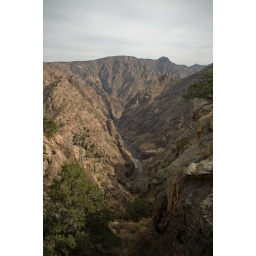
a river in the mountains